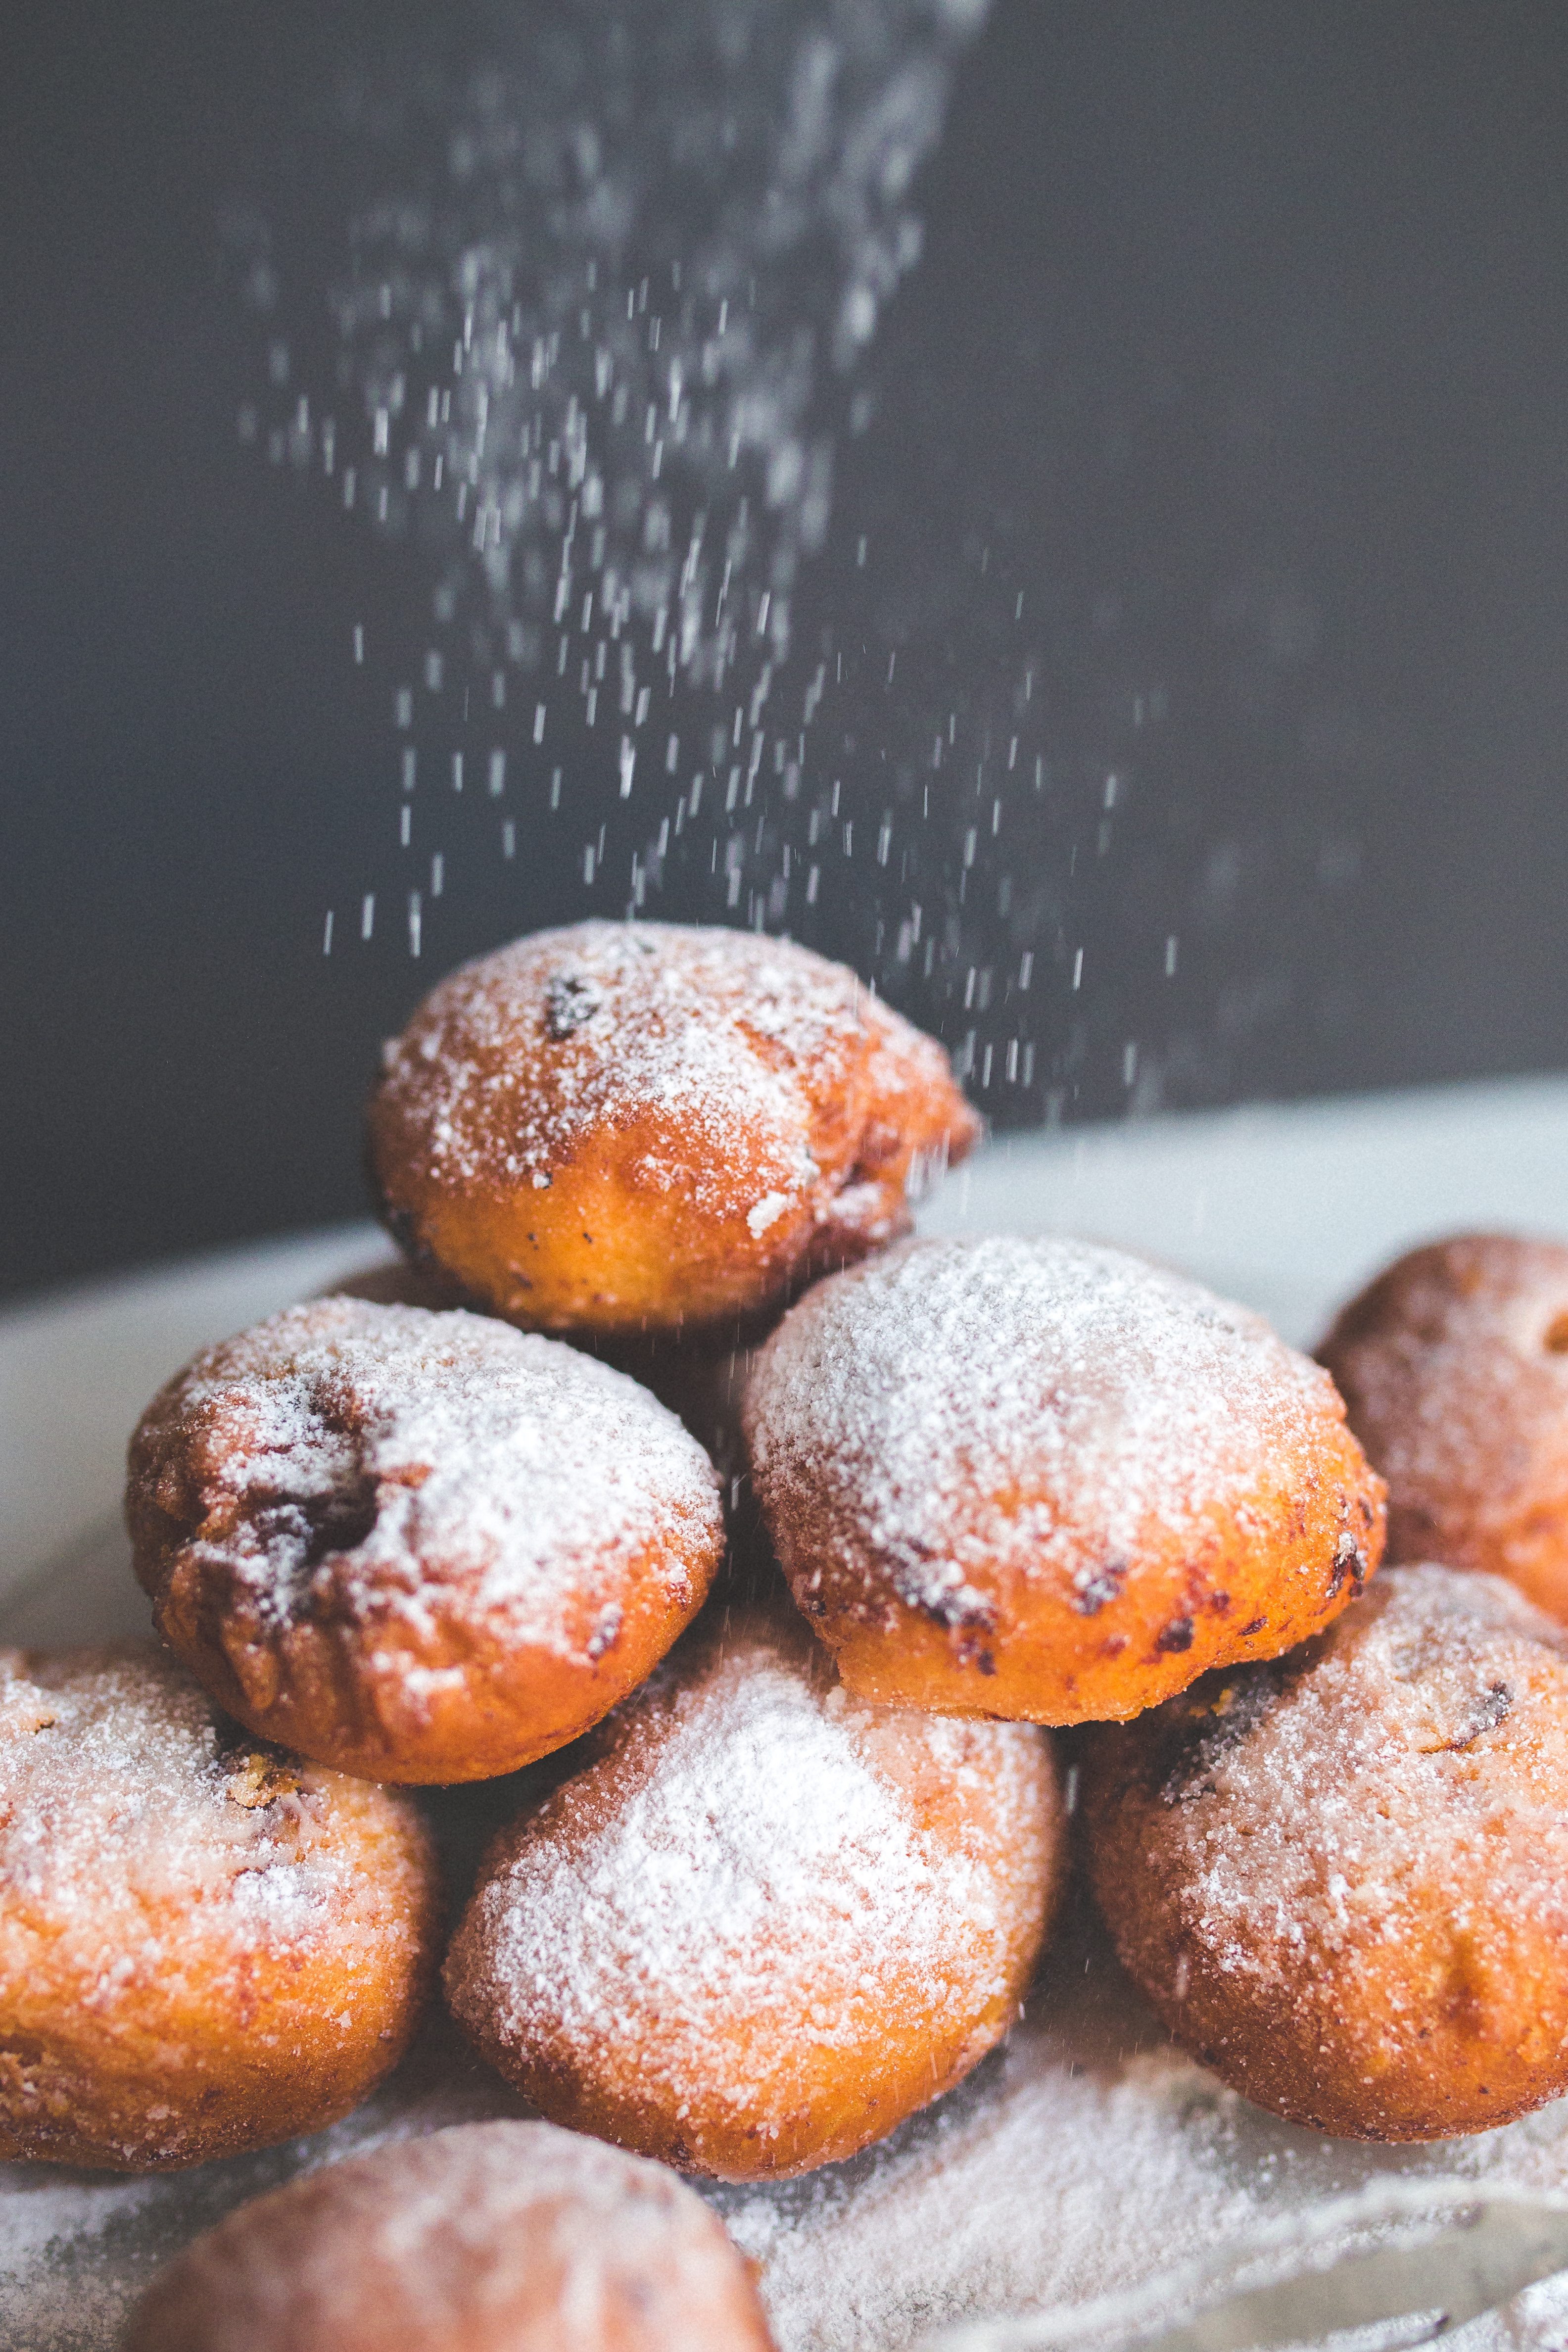
plant, fruit, sweet, food, produce, baking, dessert, homemade, bakery, muffin, sugar, doughnuts, donuts, baked goods, flavor, beignet, oliebol, p czki